Place Diana

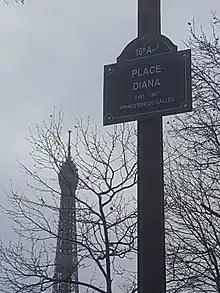

The place is named in memory of Diana, Princess of Wales, by vote of the Council of Paris in 2018. The place is just north of the Pont de l'Alma tunnel, where Diana died in a high-speed car crash in 1997.